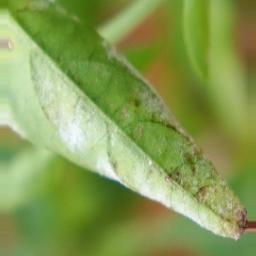
Label: powdery mildew